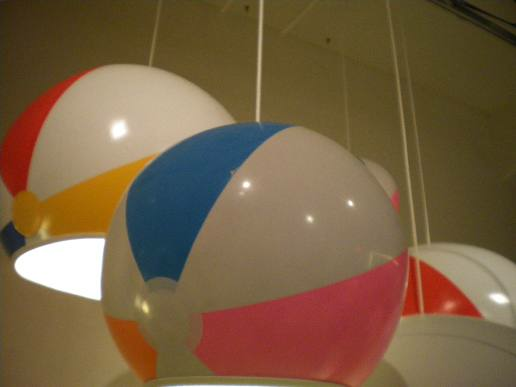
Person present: No